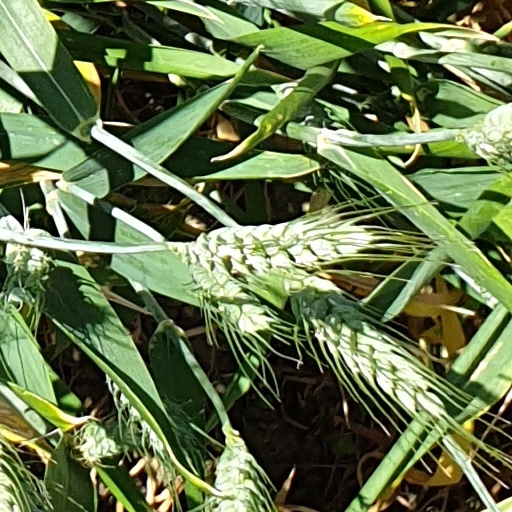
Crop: wheat